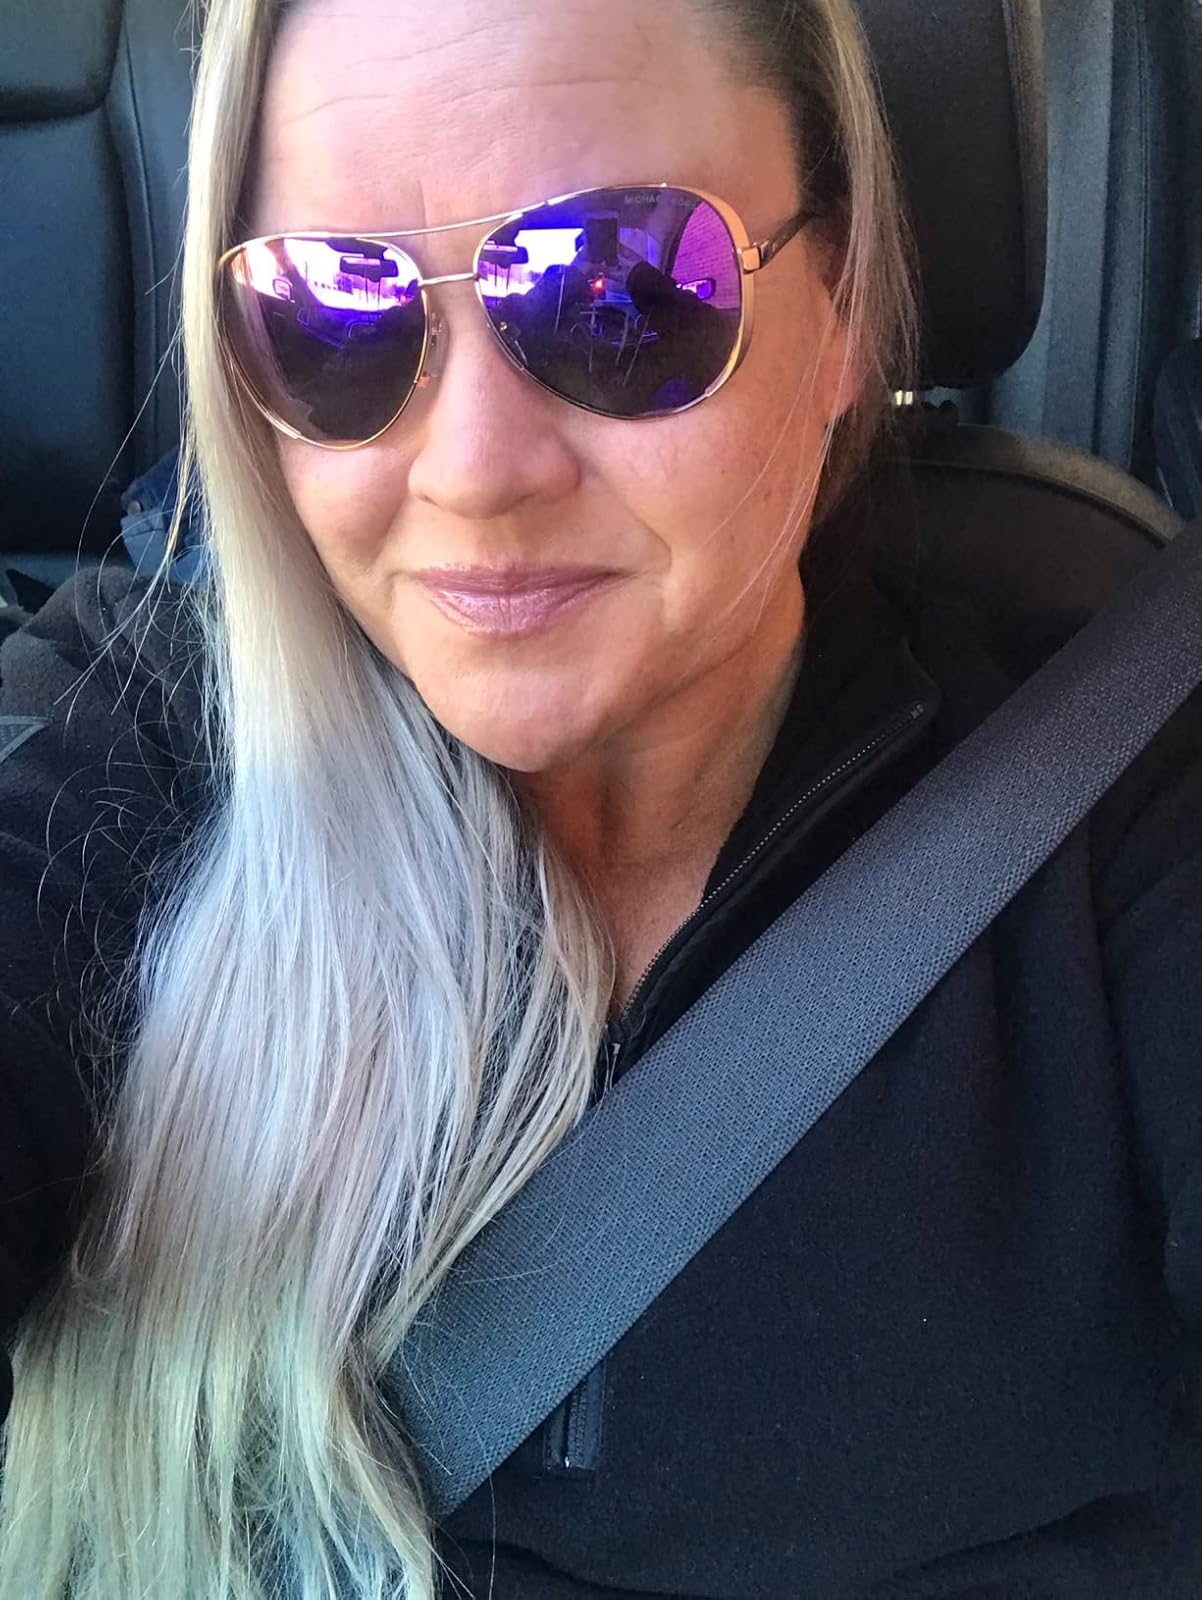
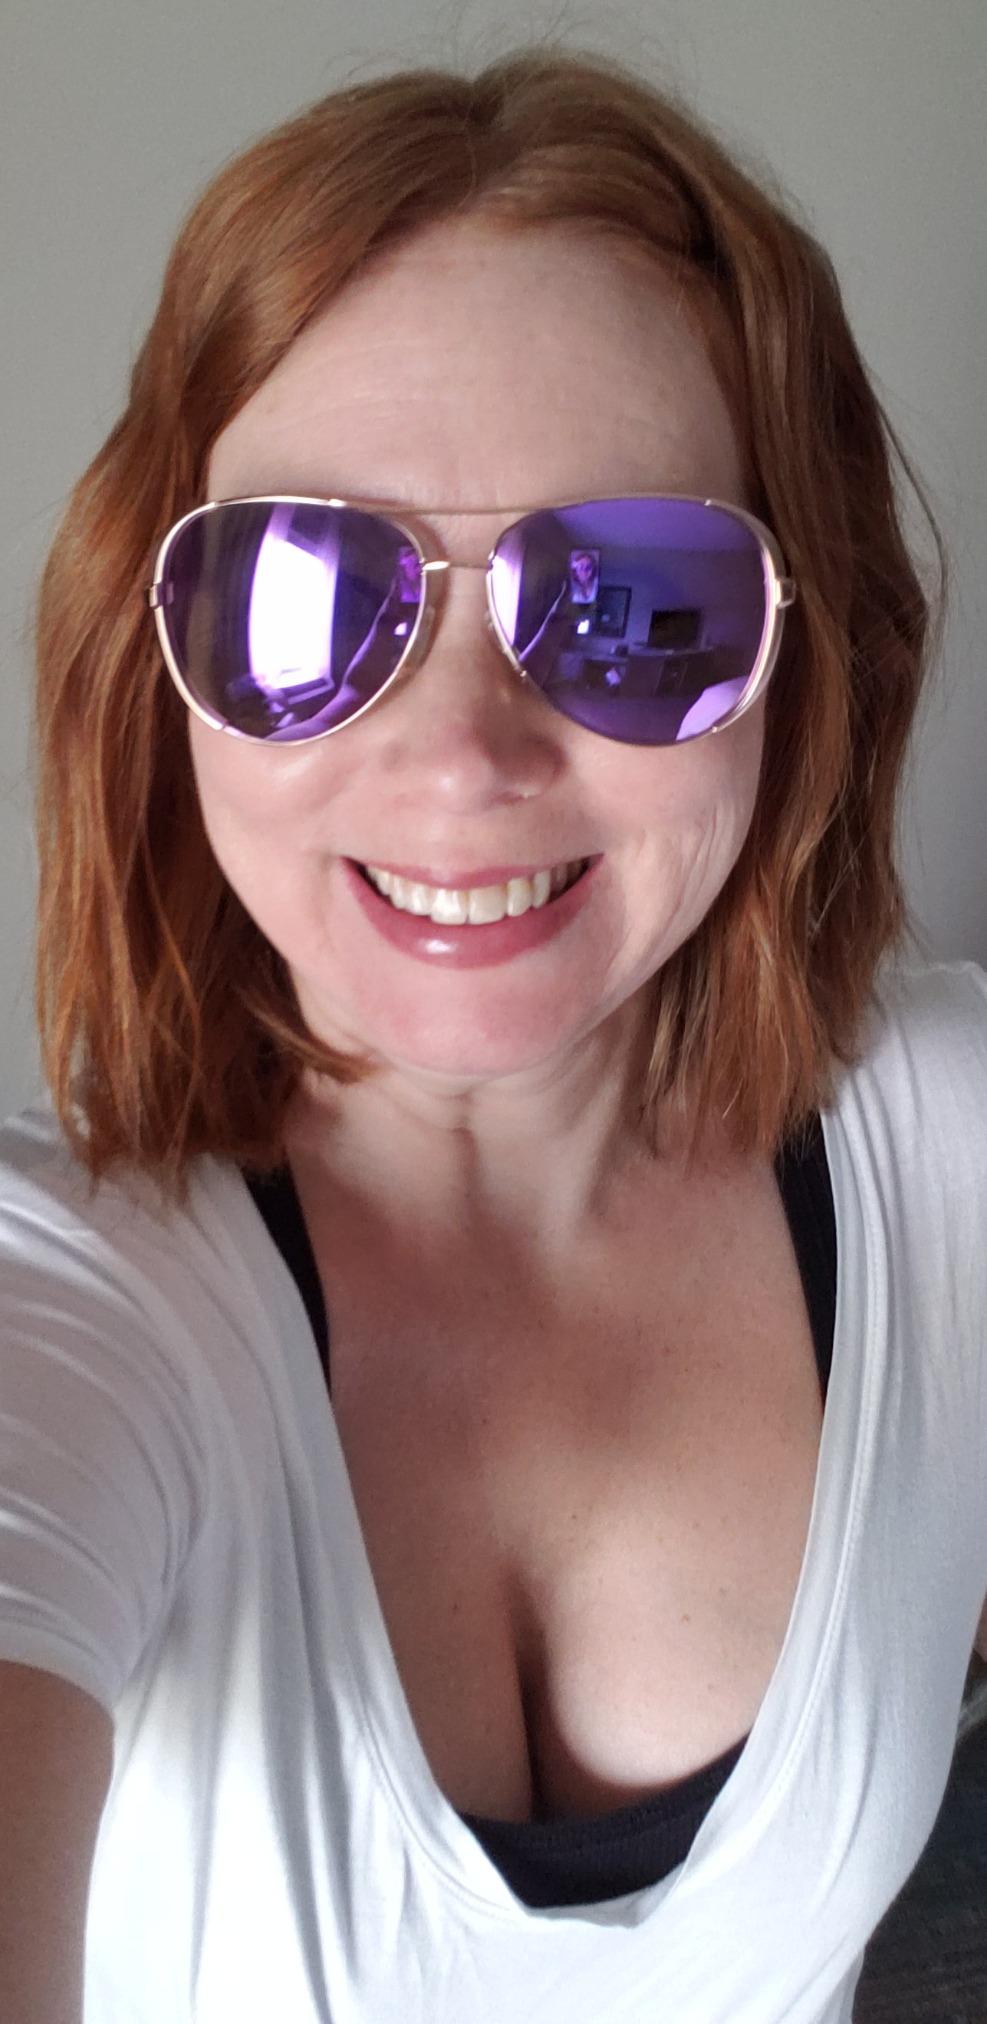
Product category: accessories_sunglasses
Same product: yes